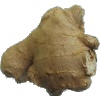
Label: Ginger Root 1